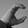
ASL letter: C